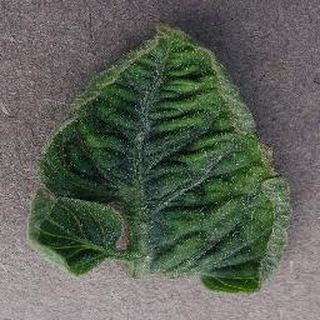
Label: tomato_yellow_leaf_curl_virus